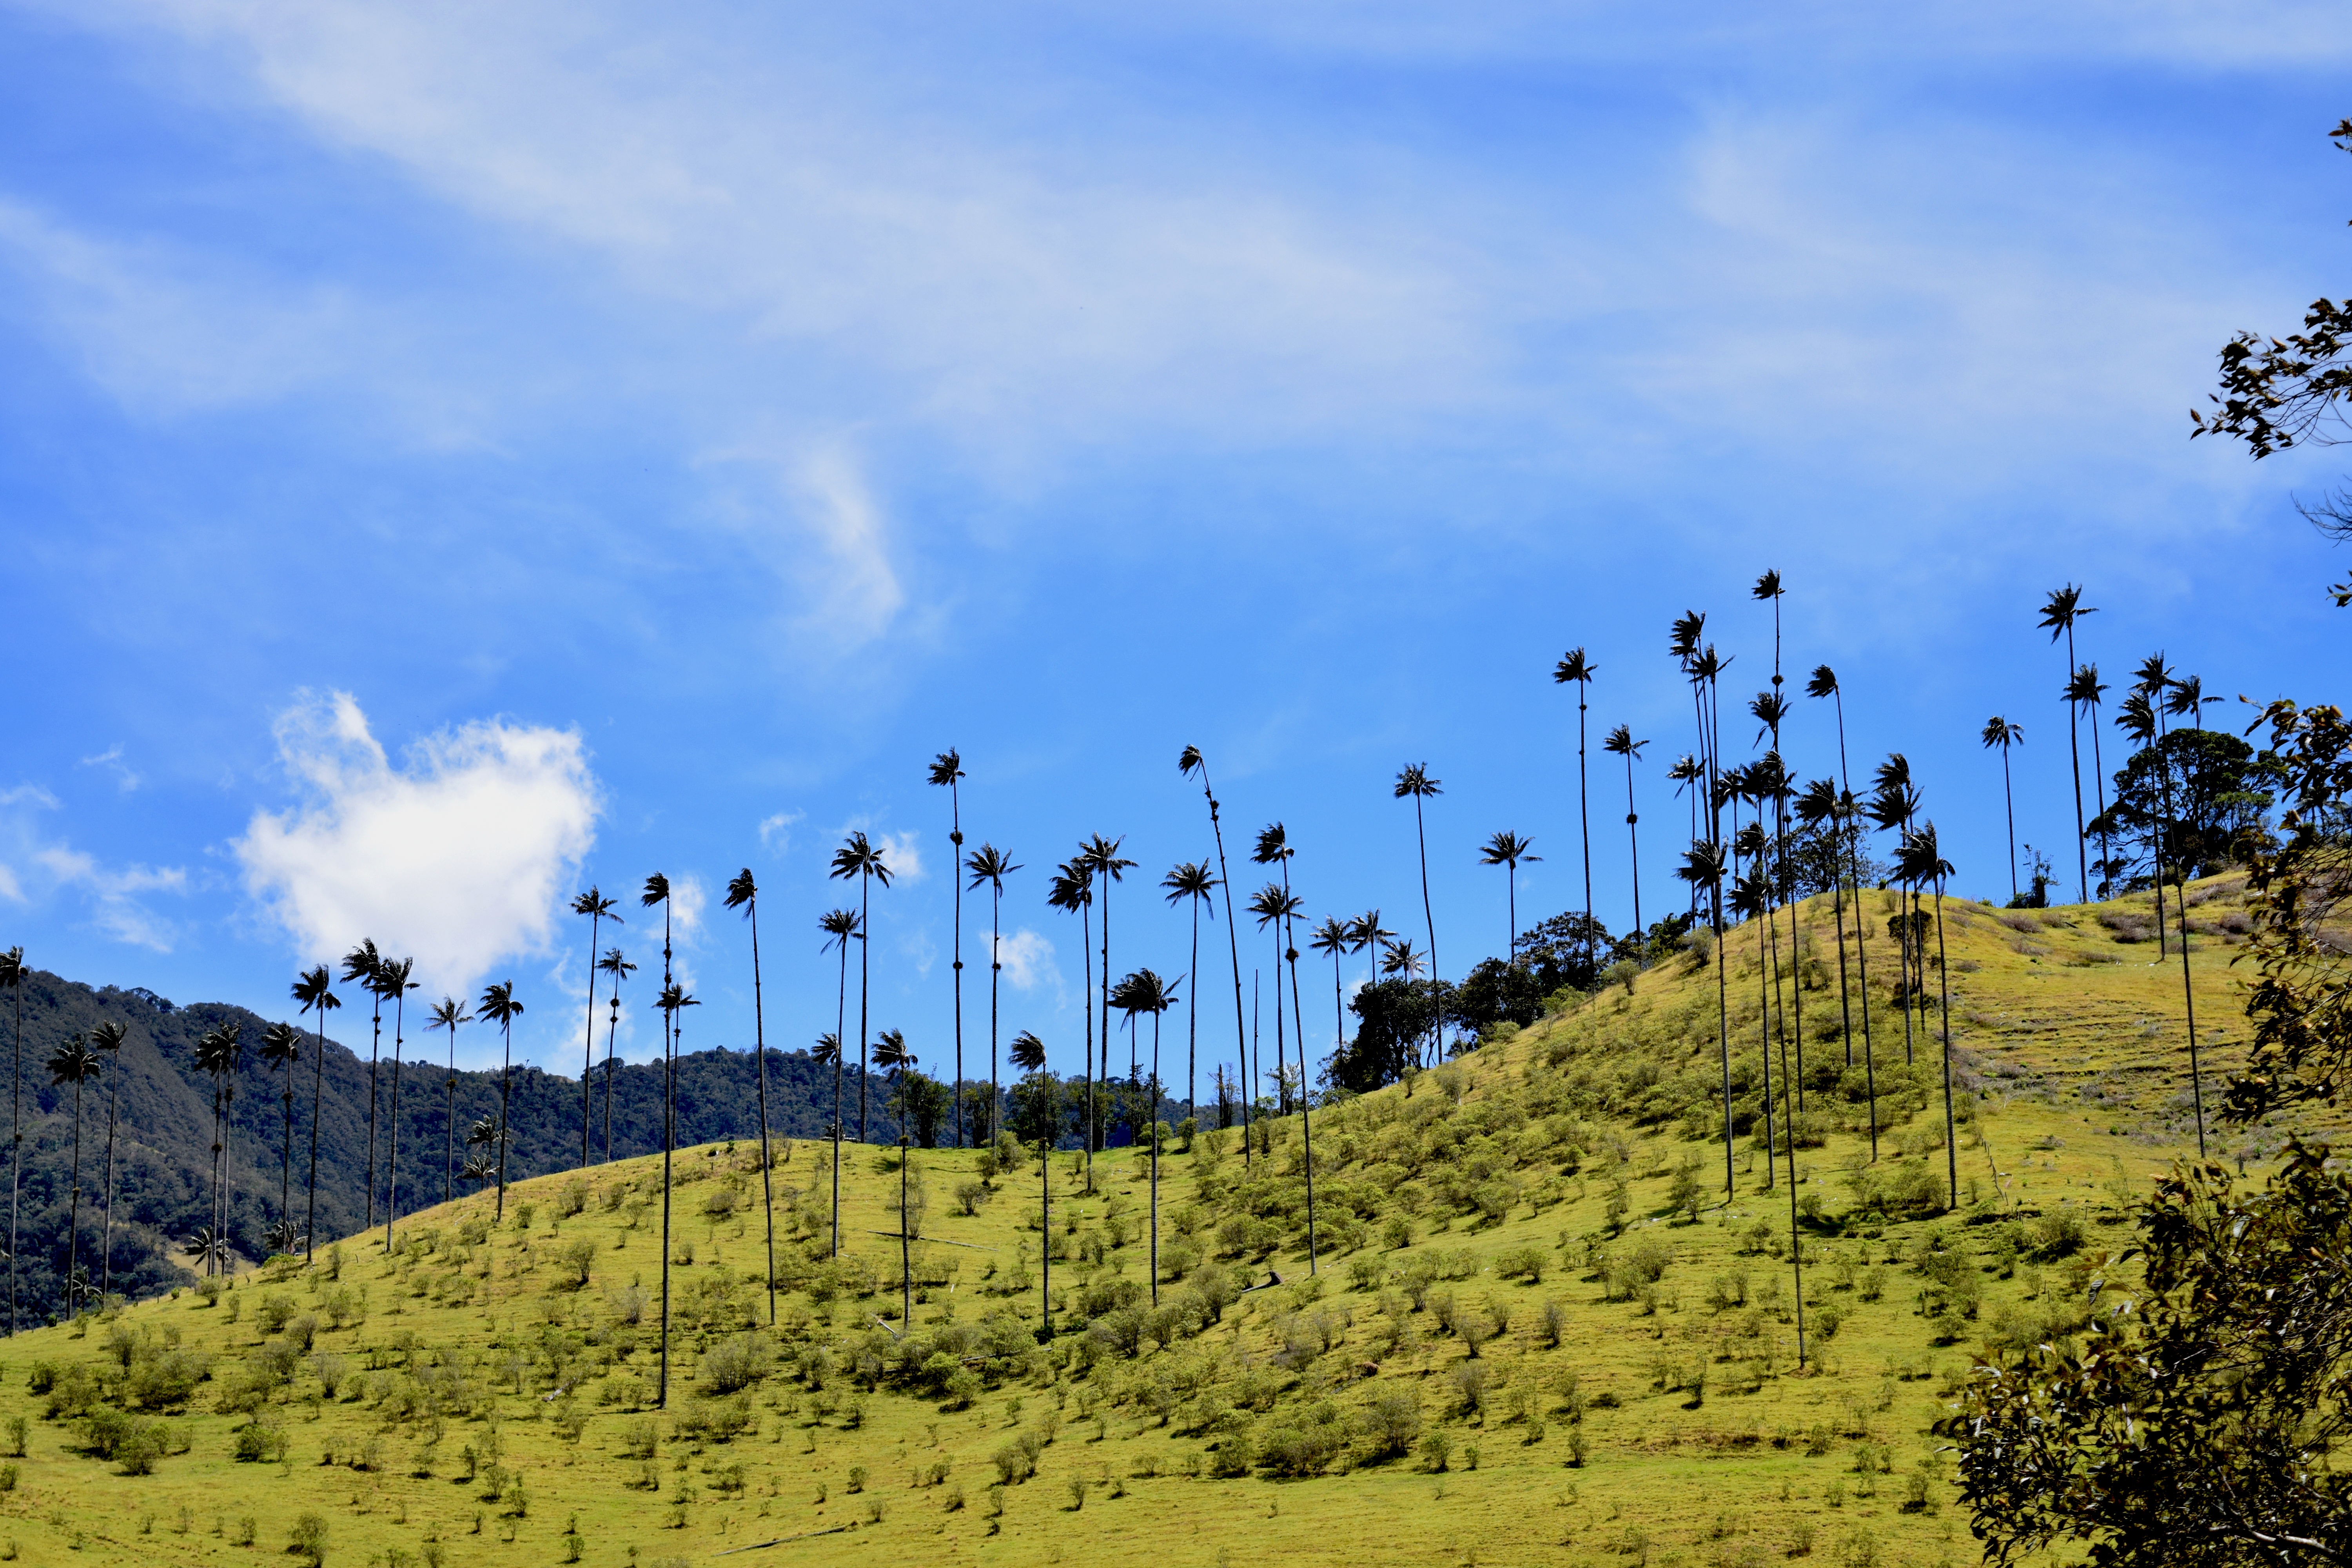
landscape, tree, nature, grass, horizon, wilderness, mountain, cloud, sky, meadow, hill, valley, mountain range, green, agriculture, ridge, grassland, plateau, silhouettes, habitat, ecosystem, palma, rural area, landform, salento, cocora, natural environment, geographical feature, mountainous landforms